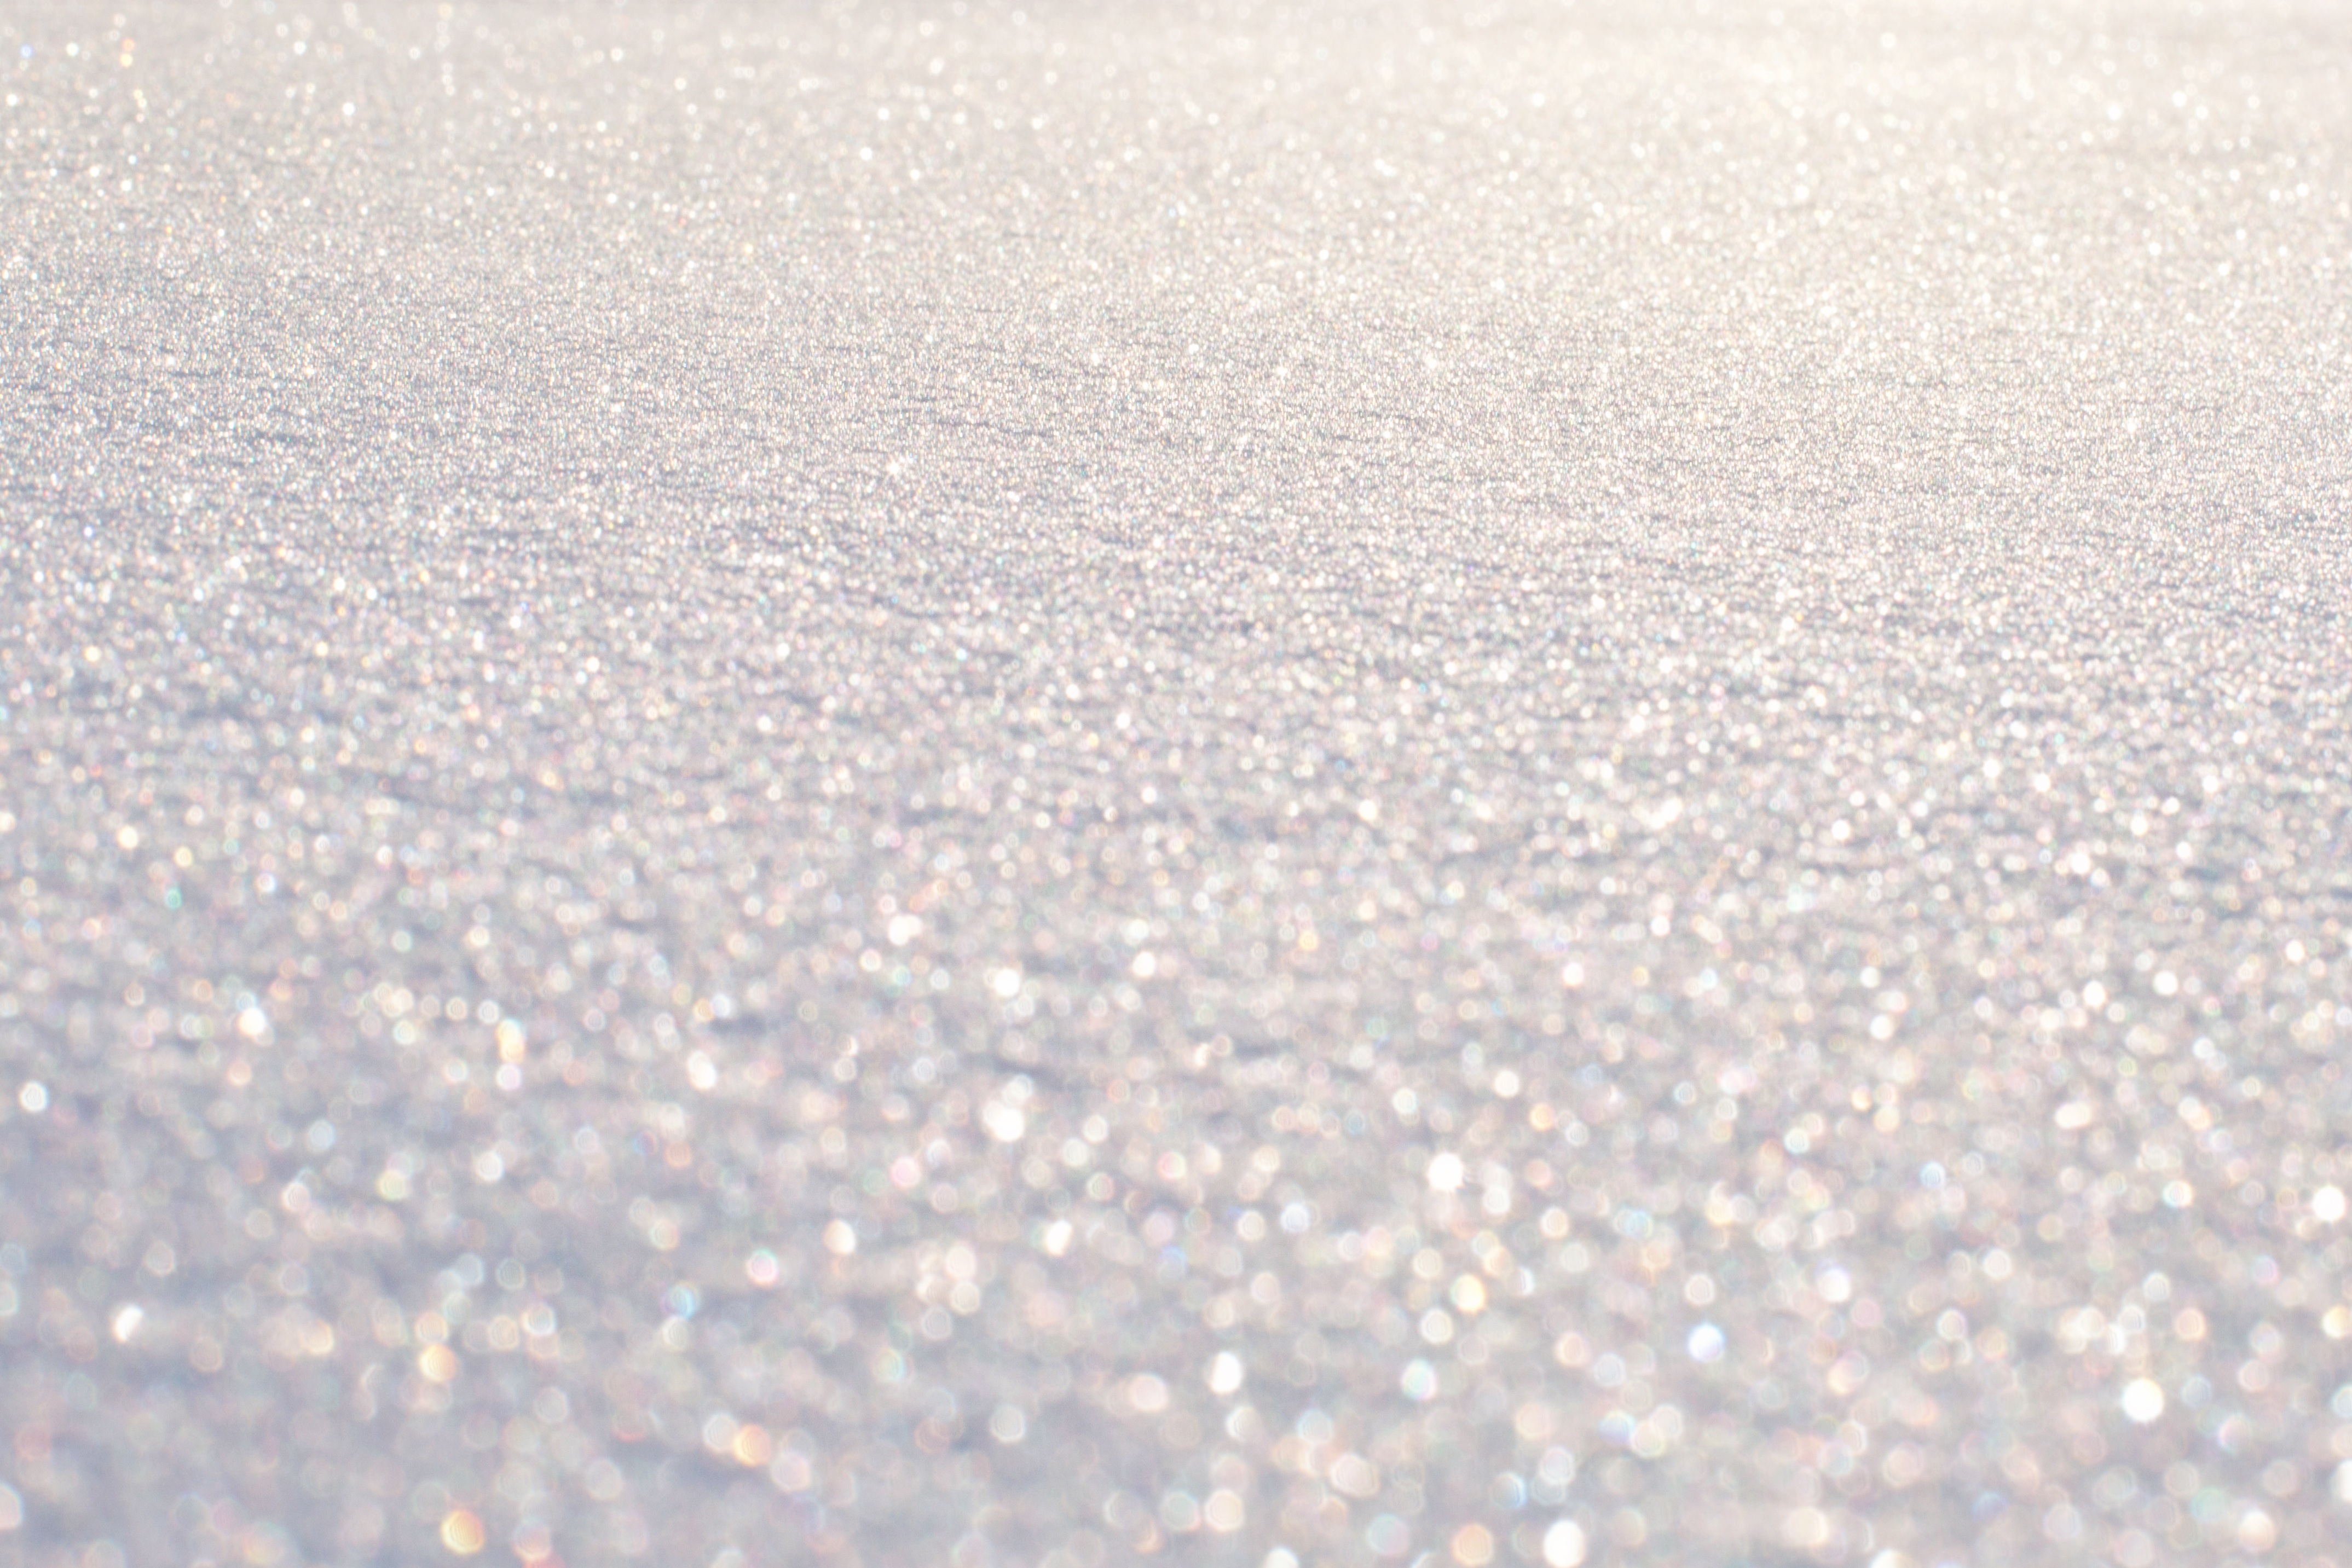
nature, sand, snow, cold, winter, bokeh, sunlight, frost, asphalt, ice, line, outdoors, snowflakes, freezing, flooring, snow flakes, snow bokeh